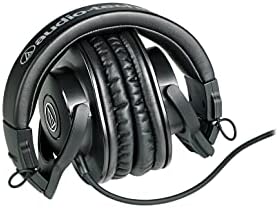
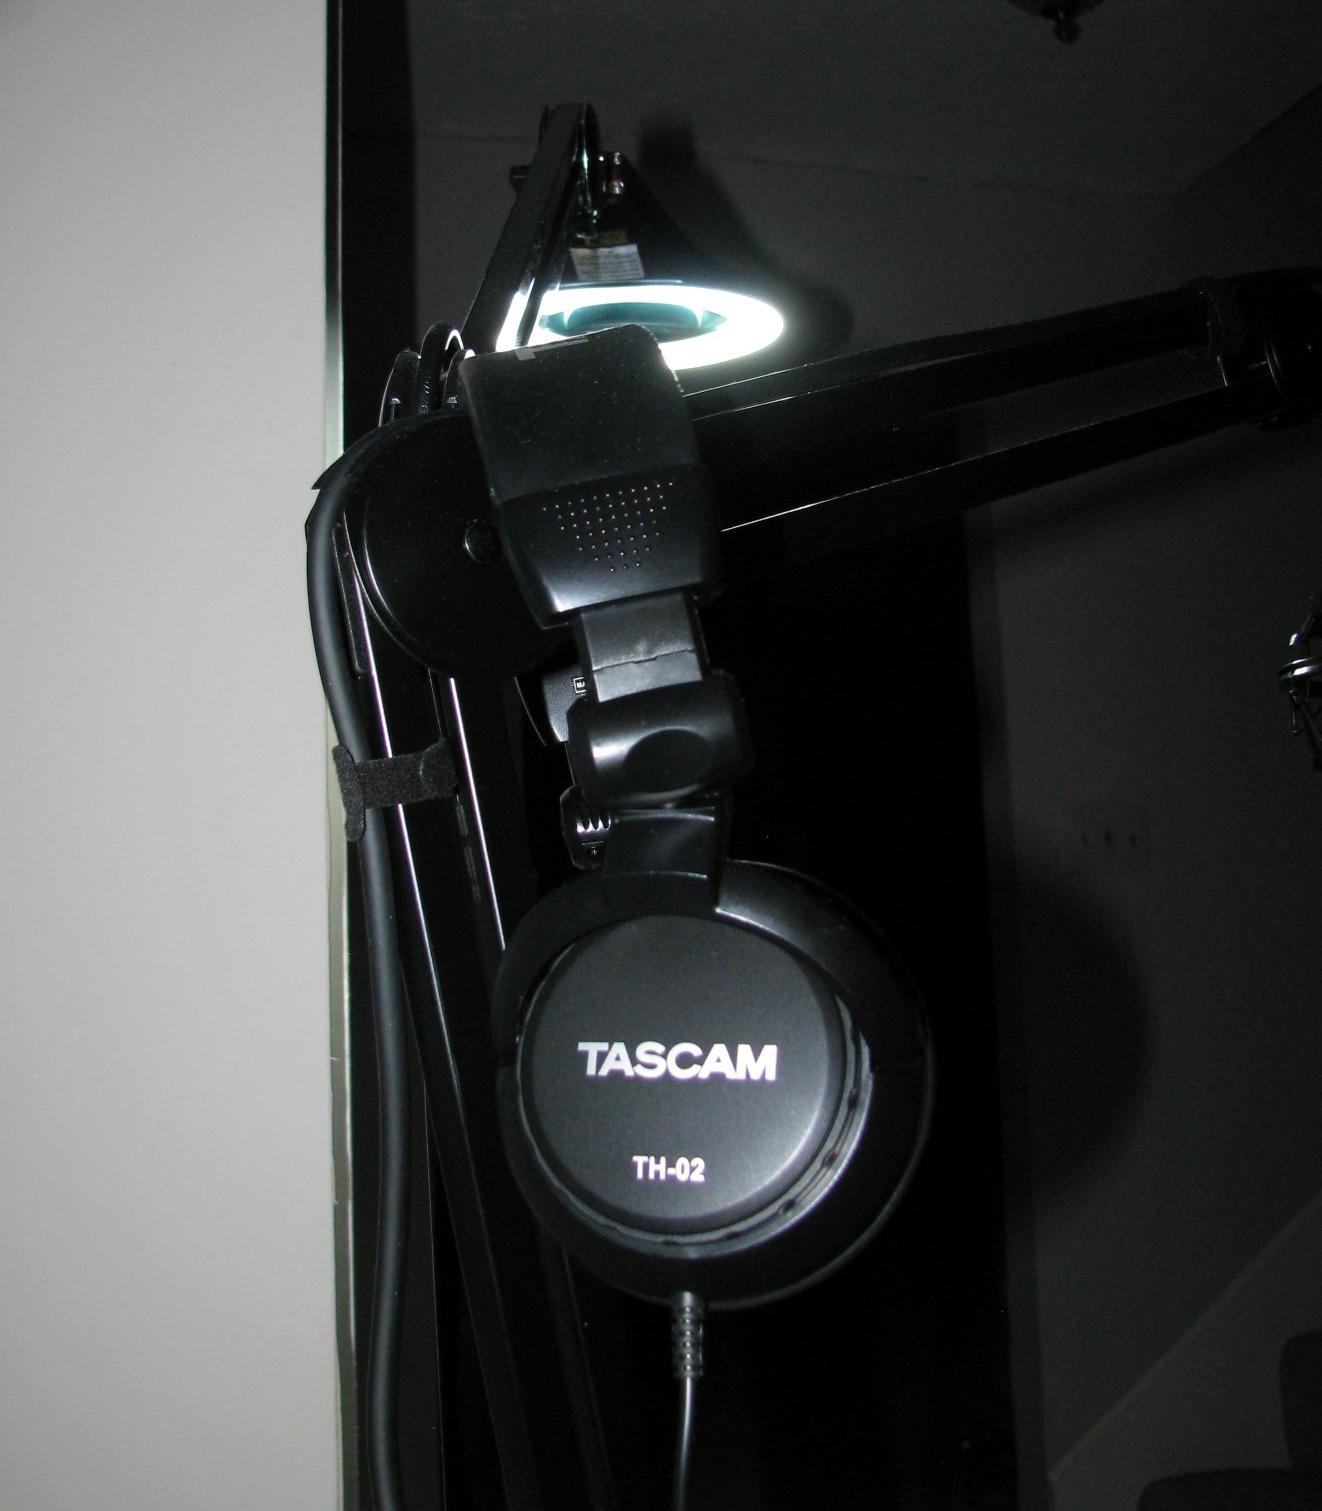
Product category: headphones
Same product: no